Stanislav Polčák

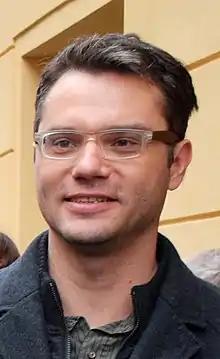
Stanislav Polčák in 2016

Stanislav Polčák (born 21 February 1980) is a Czech lawyer and politician who was elected as a Member of the European Parliament in 2014 and 2019.